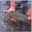
Label: trout